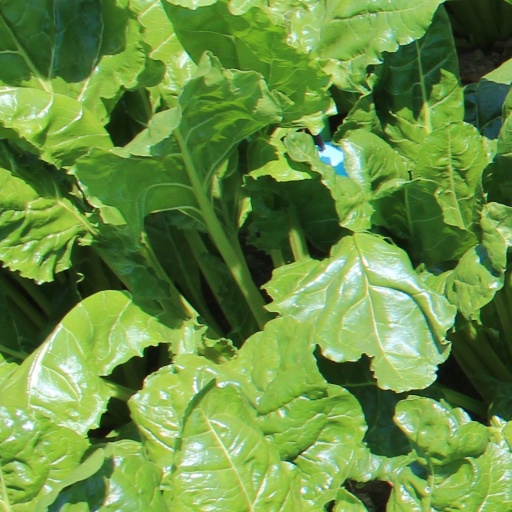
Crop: sugar beet